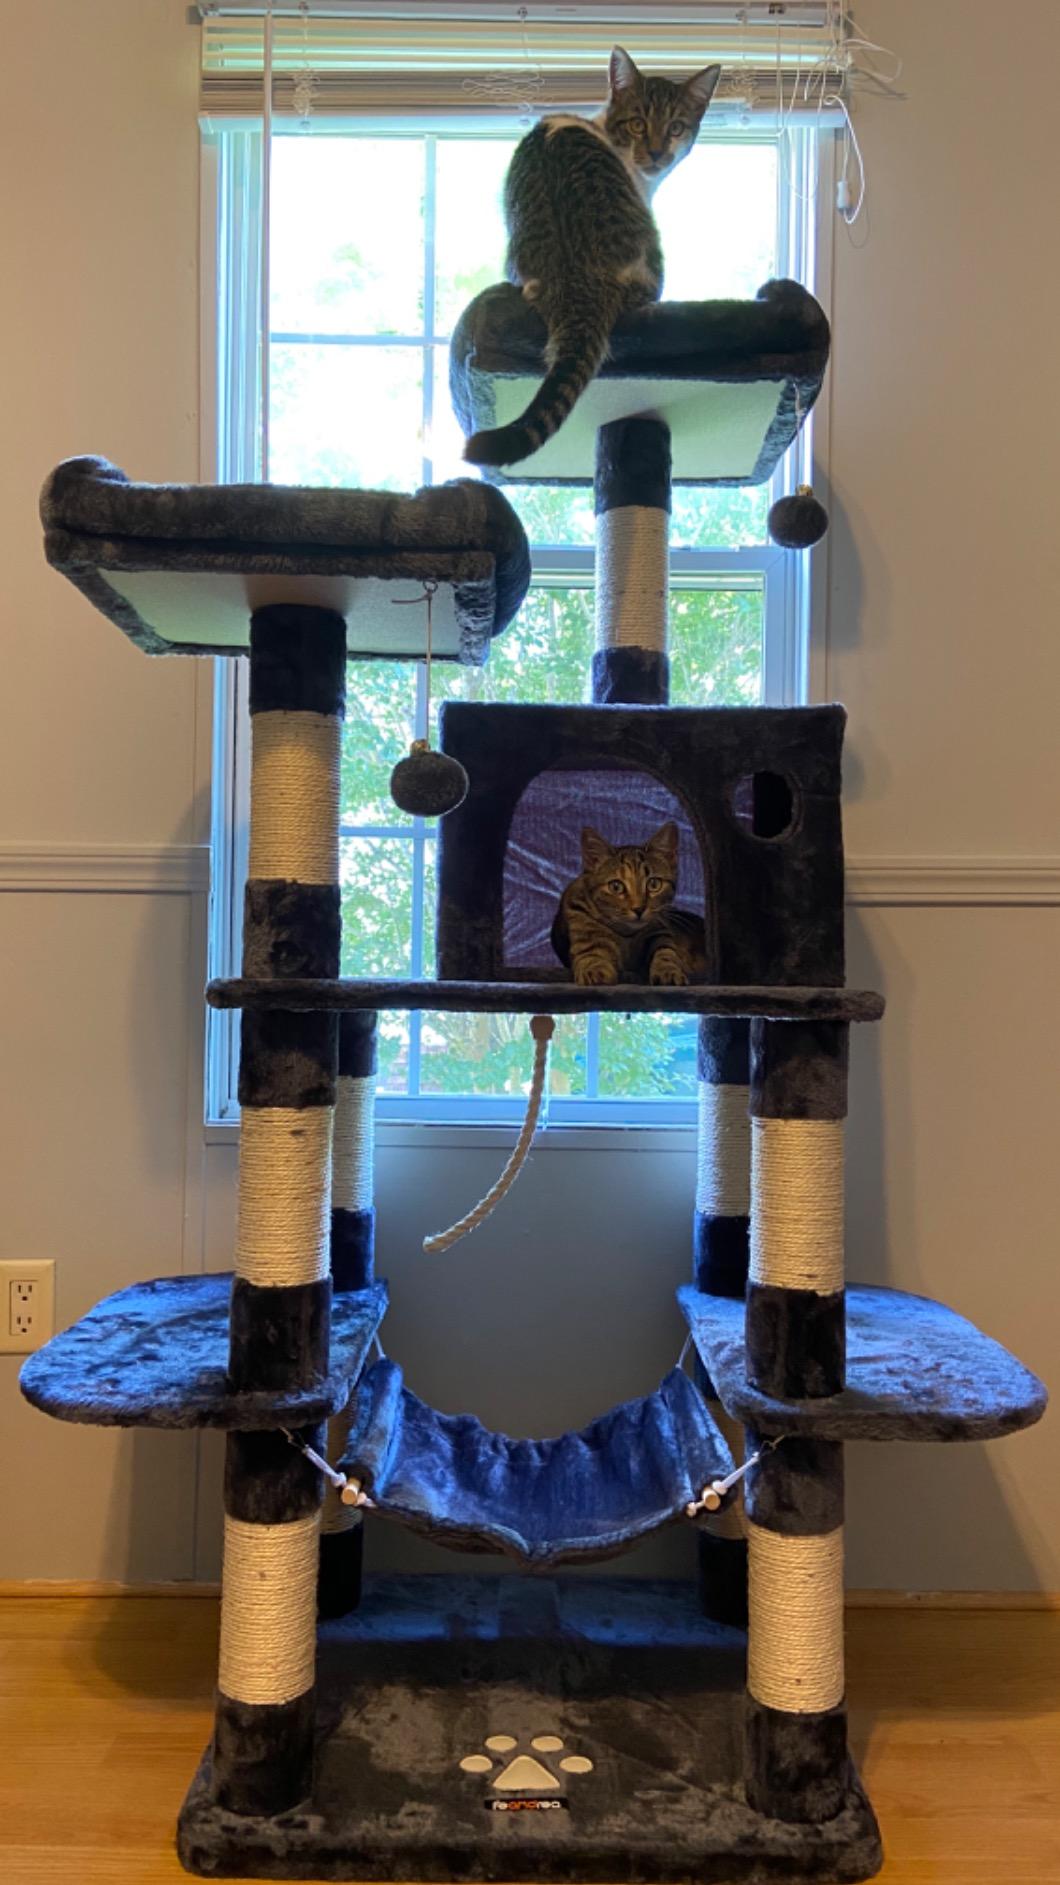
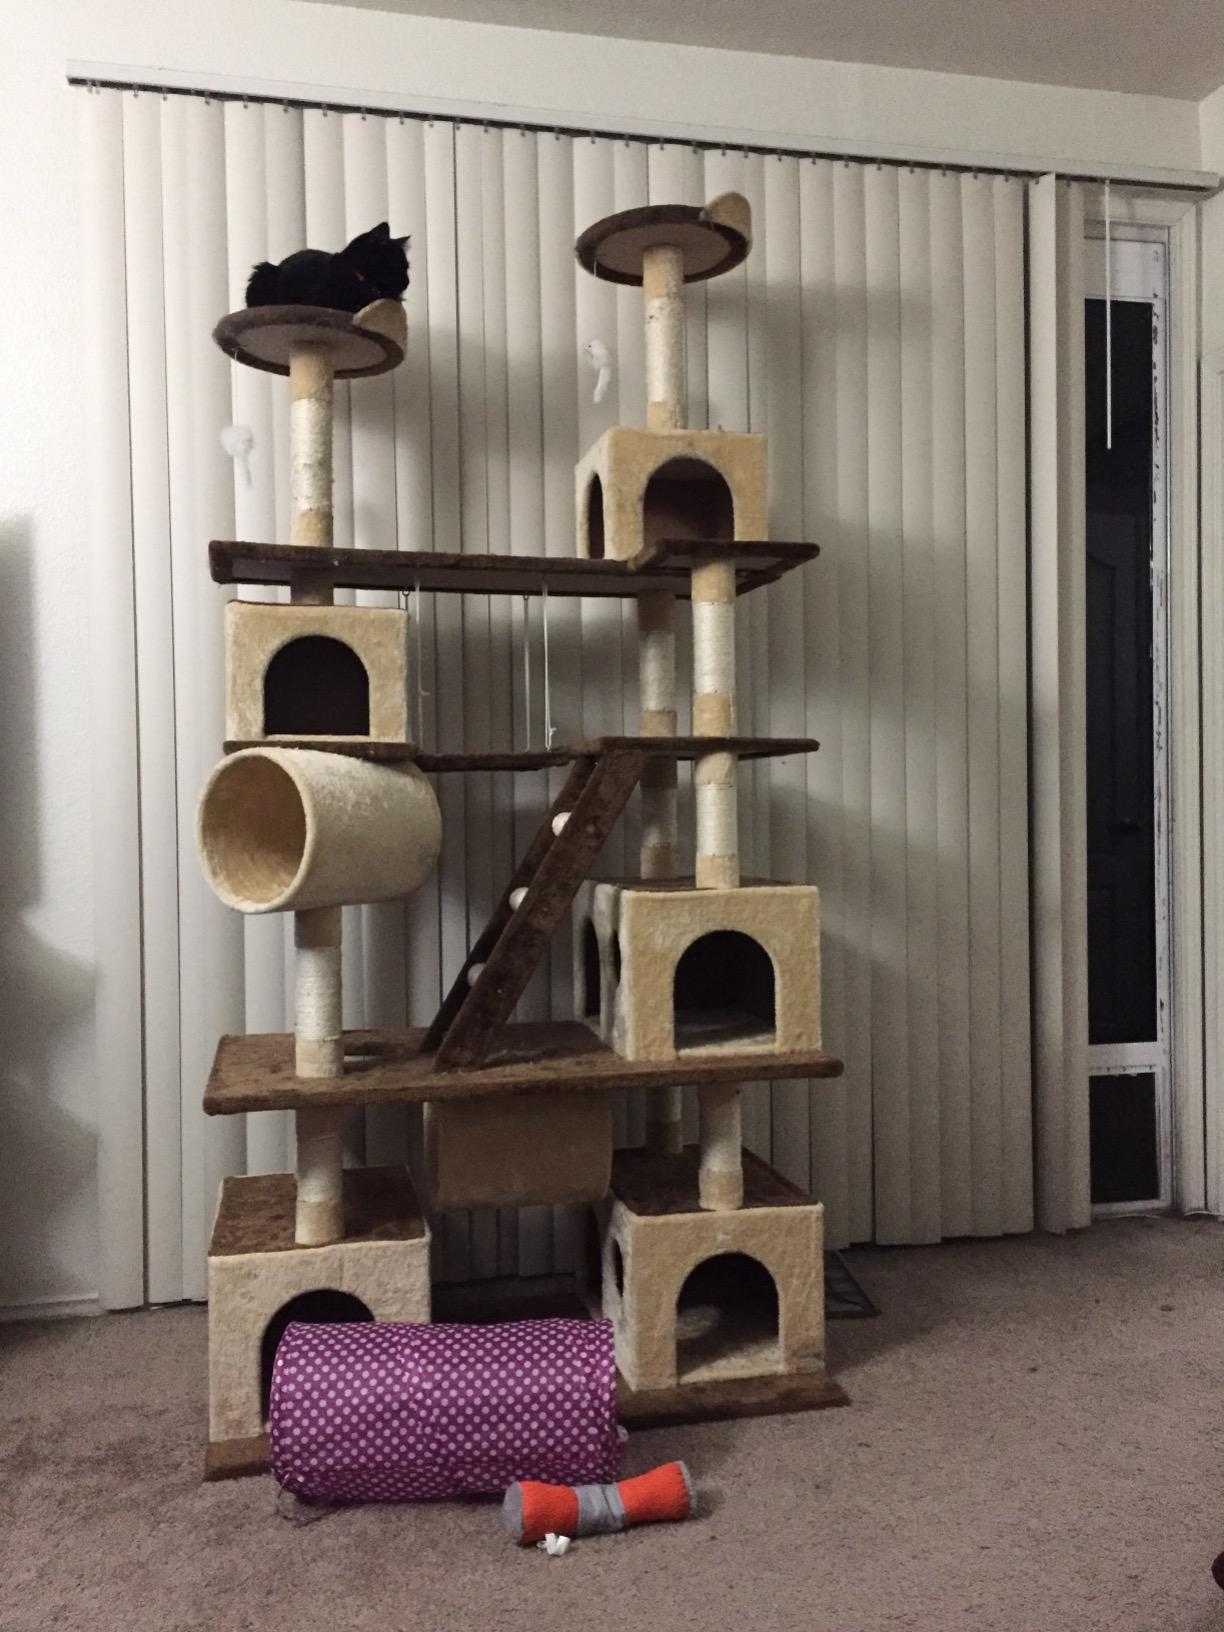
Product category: items_cat tree
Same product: no